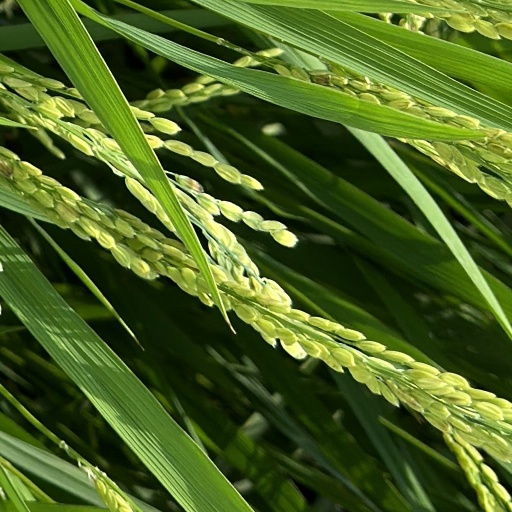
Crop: rice